Day of the Fight

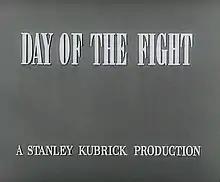
title card

Day of the Fight is a 1951 American short-subject documentary film financed and directed by Stanley Kubrick, who based this black-and-white motion picture on a photo feature he shot two years earlier for "Look" magazine.